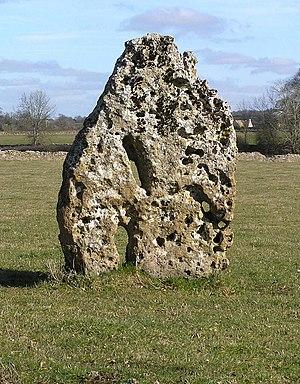
Cette liste non exhaustive recense les principaux sites mégalithiques du Gloucestershire.